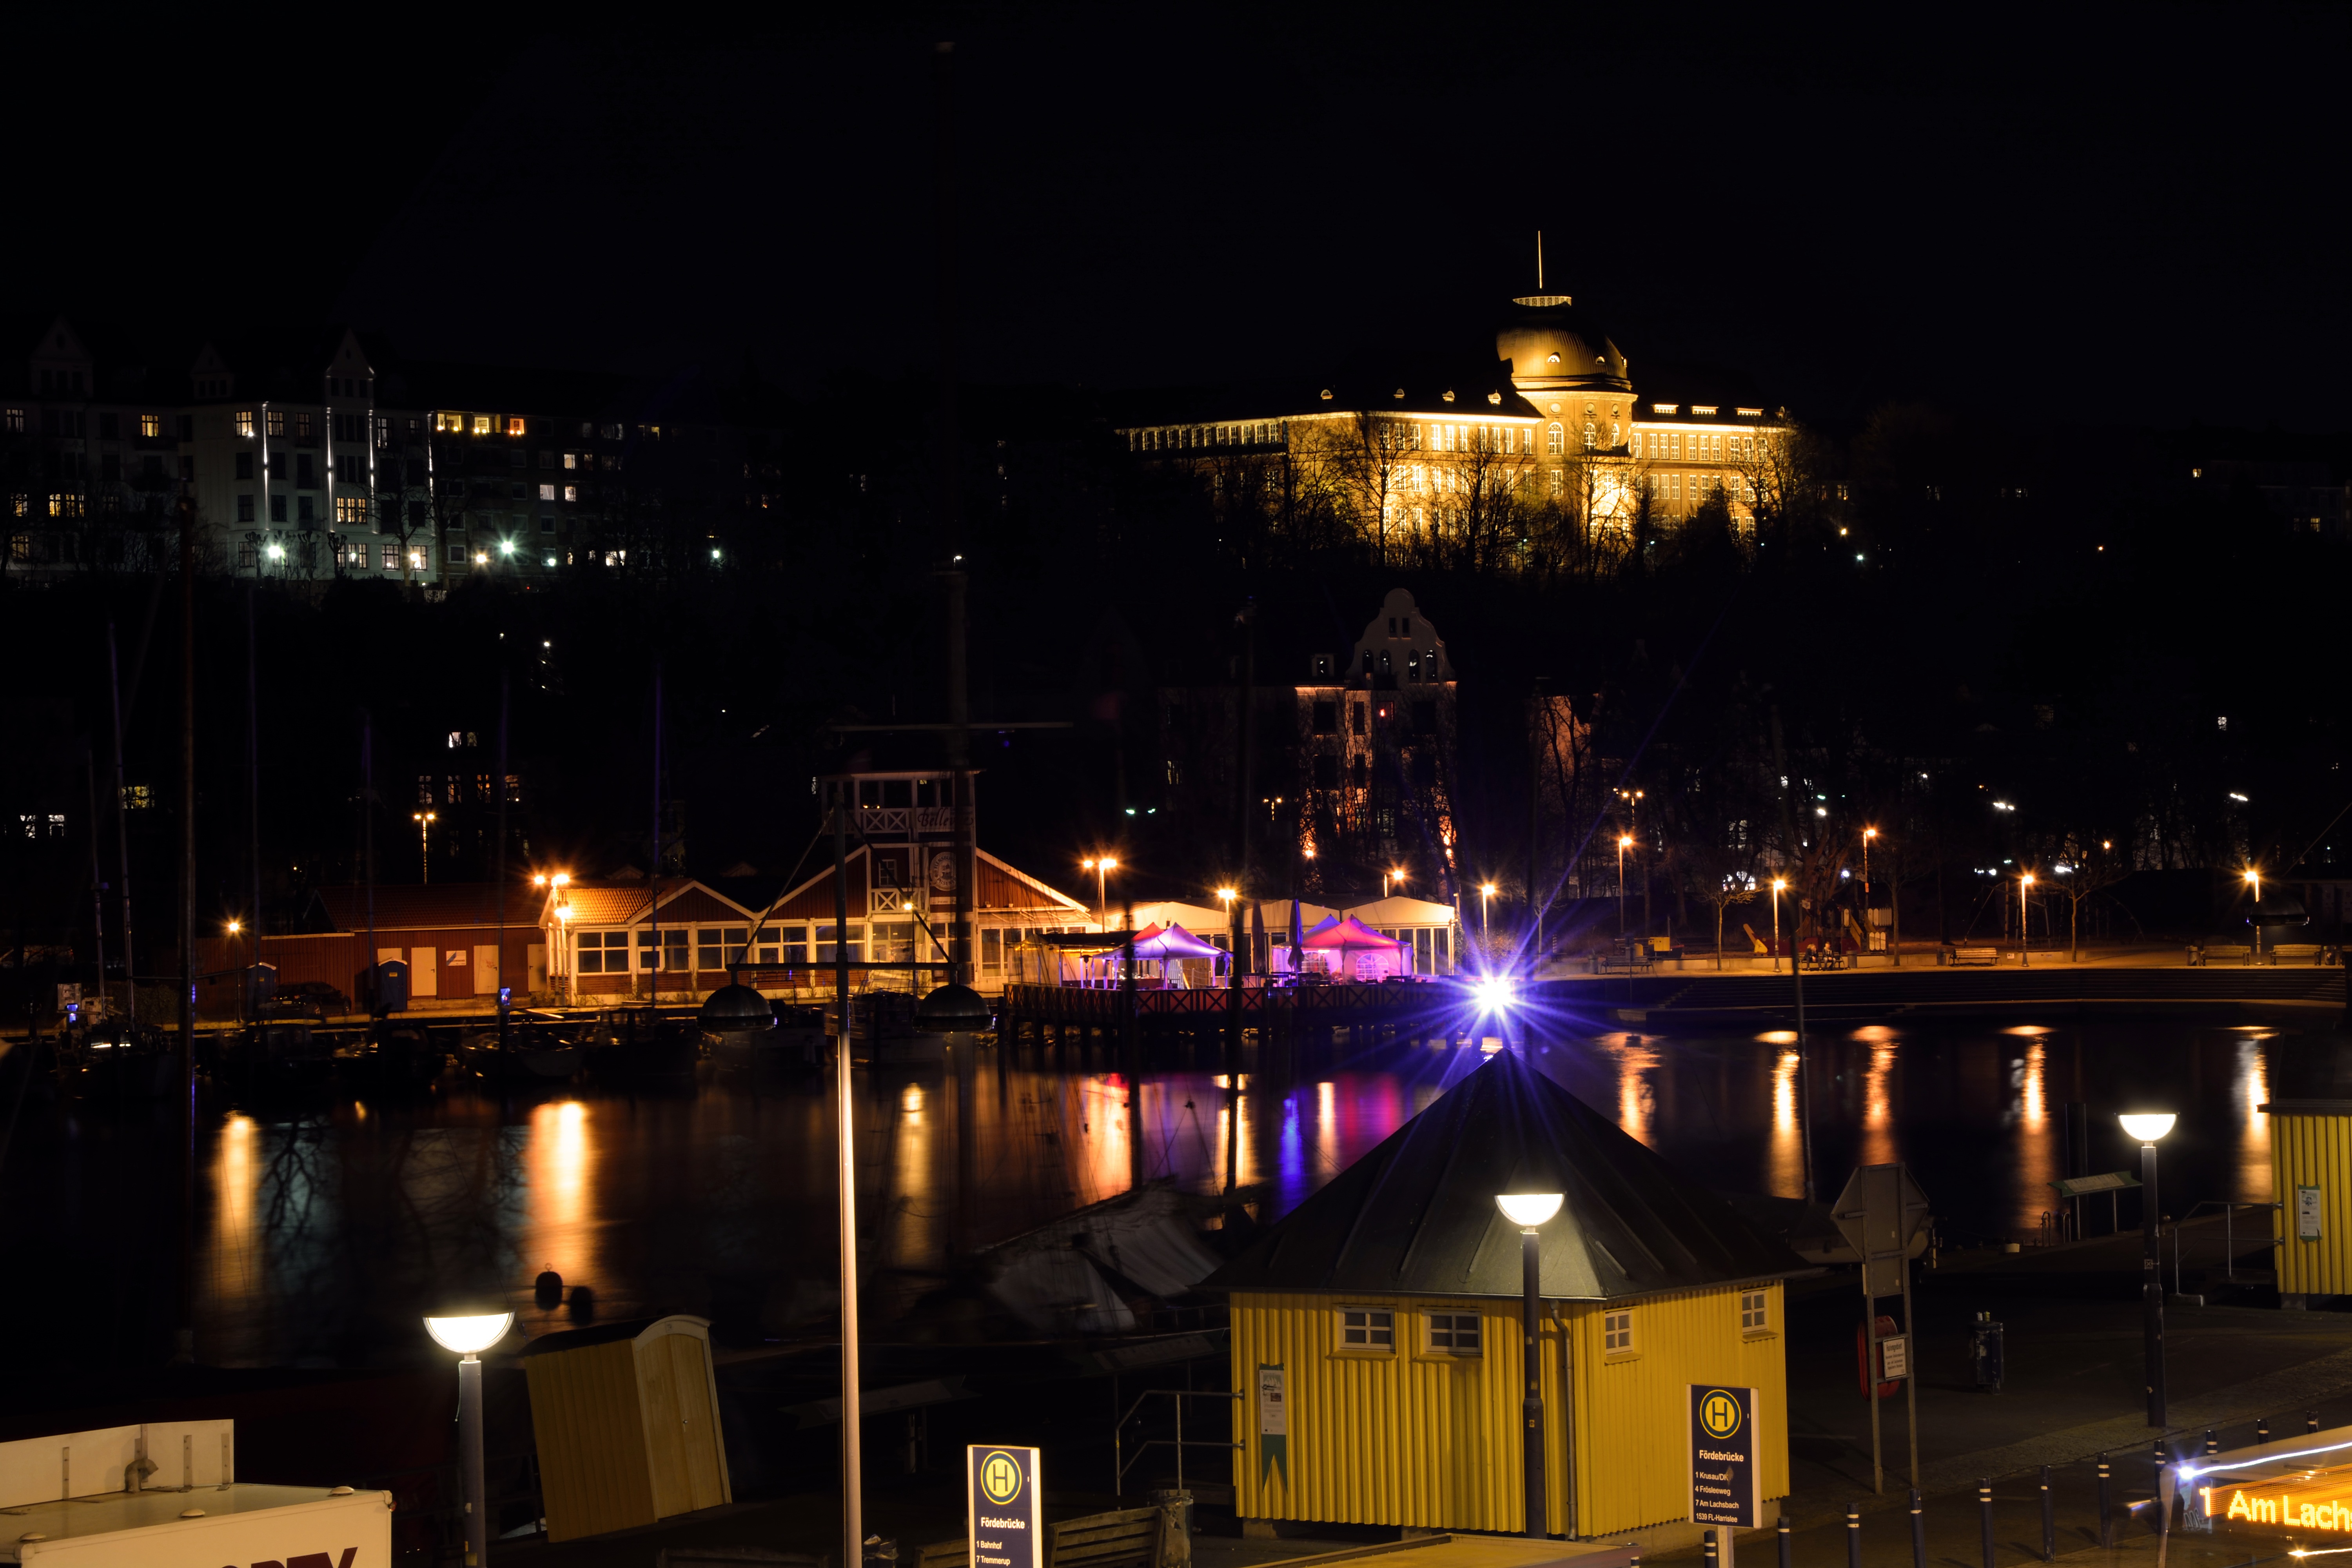
water, winter, light, sky, night, city, urban, ship, cityscape, dark, dusk, boot, evening, reflection, darkness, port, lighting, at night, lights, bank, ships, lamps, sailing vessel, maritime, sailing boat, mirroring, kai, outlook views